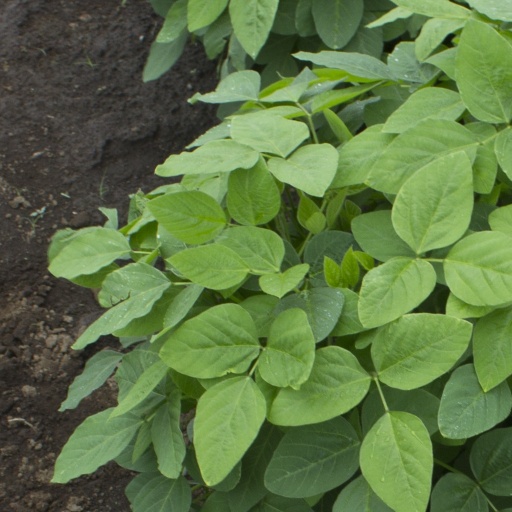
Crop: soybean